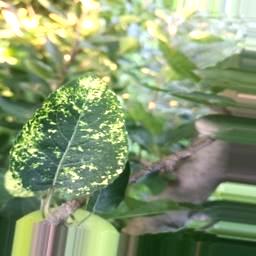
Label: Apple_Mosaic